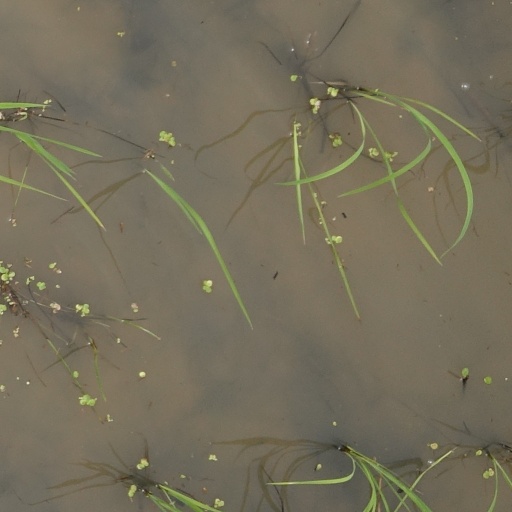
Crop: rice